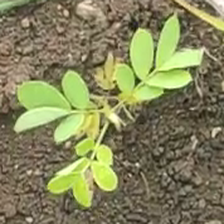
Weed species: Sicklepod_(Senna obtusifolia)